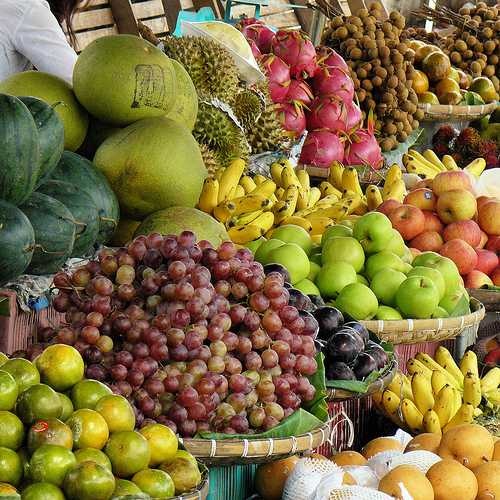
Label: Pineapple